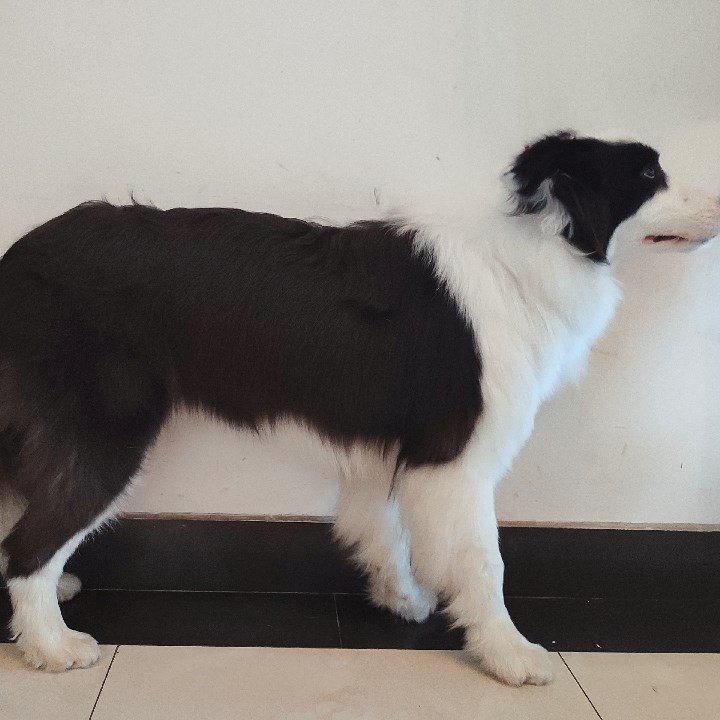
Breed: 2594-n000109-Border_collie